FC Aarau

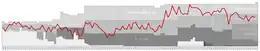
Chart of FC Aarau table positions in the Swiss football league system

FC Aarau was formed on 26 May 1902 by workers from a local brewery. The early days of the club were a success and they won the Swiss championship in 1911–12 and then again in 1913–14. The club spent 25 years, from 1907 to 1933, in the top league but were relegated to the lower league and were unable to return to the top flight for a number of decades. In the 1980–81 season the club were able to return to the top league in the Swiss football pyramid after a 3–1 victory over Vevey-Sports. They have stayed there ever since and in the 1992–93 season they won the Swiss National League A managed by Austrian Rolf Fringer.